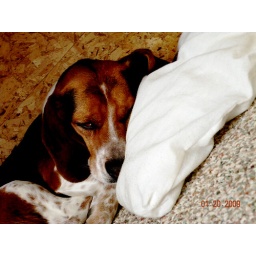
peanut under my bed on my old pillow